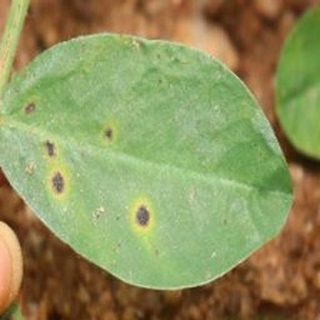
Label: groundnut_early_leaf_spot